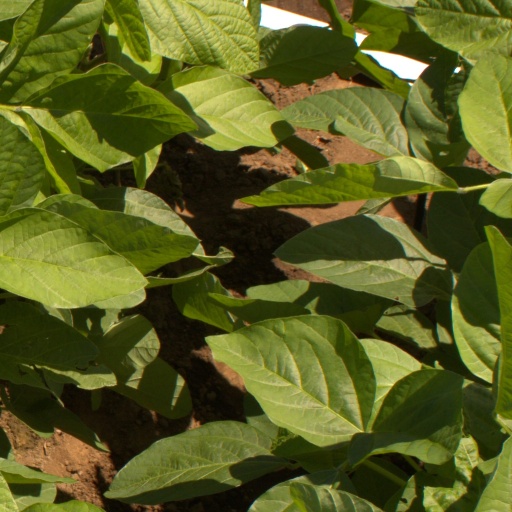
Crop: soybean